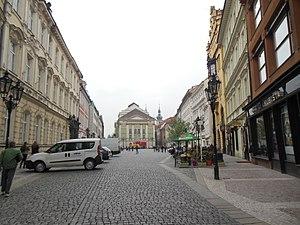
Le marché aux fruits est un espace public de Prague, formant une petite place triangulaire, située dans la Vieille Ville de Prague, dans le district de Prague 1. Elle est parallèle à la rue Na Příkope.